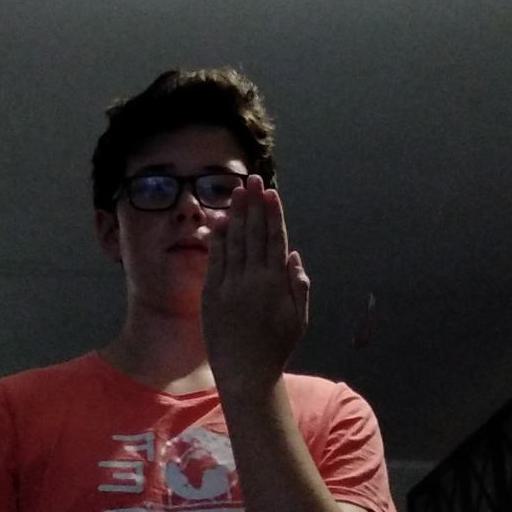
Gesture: stop_inverted